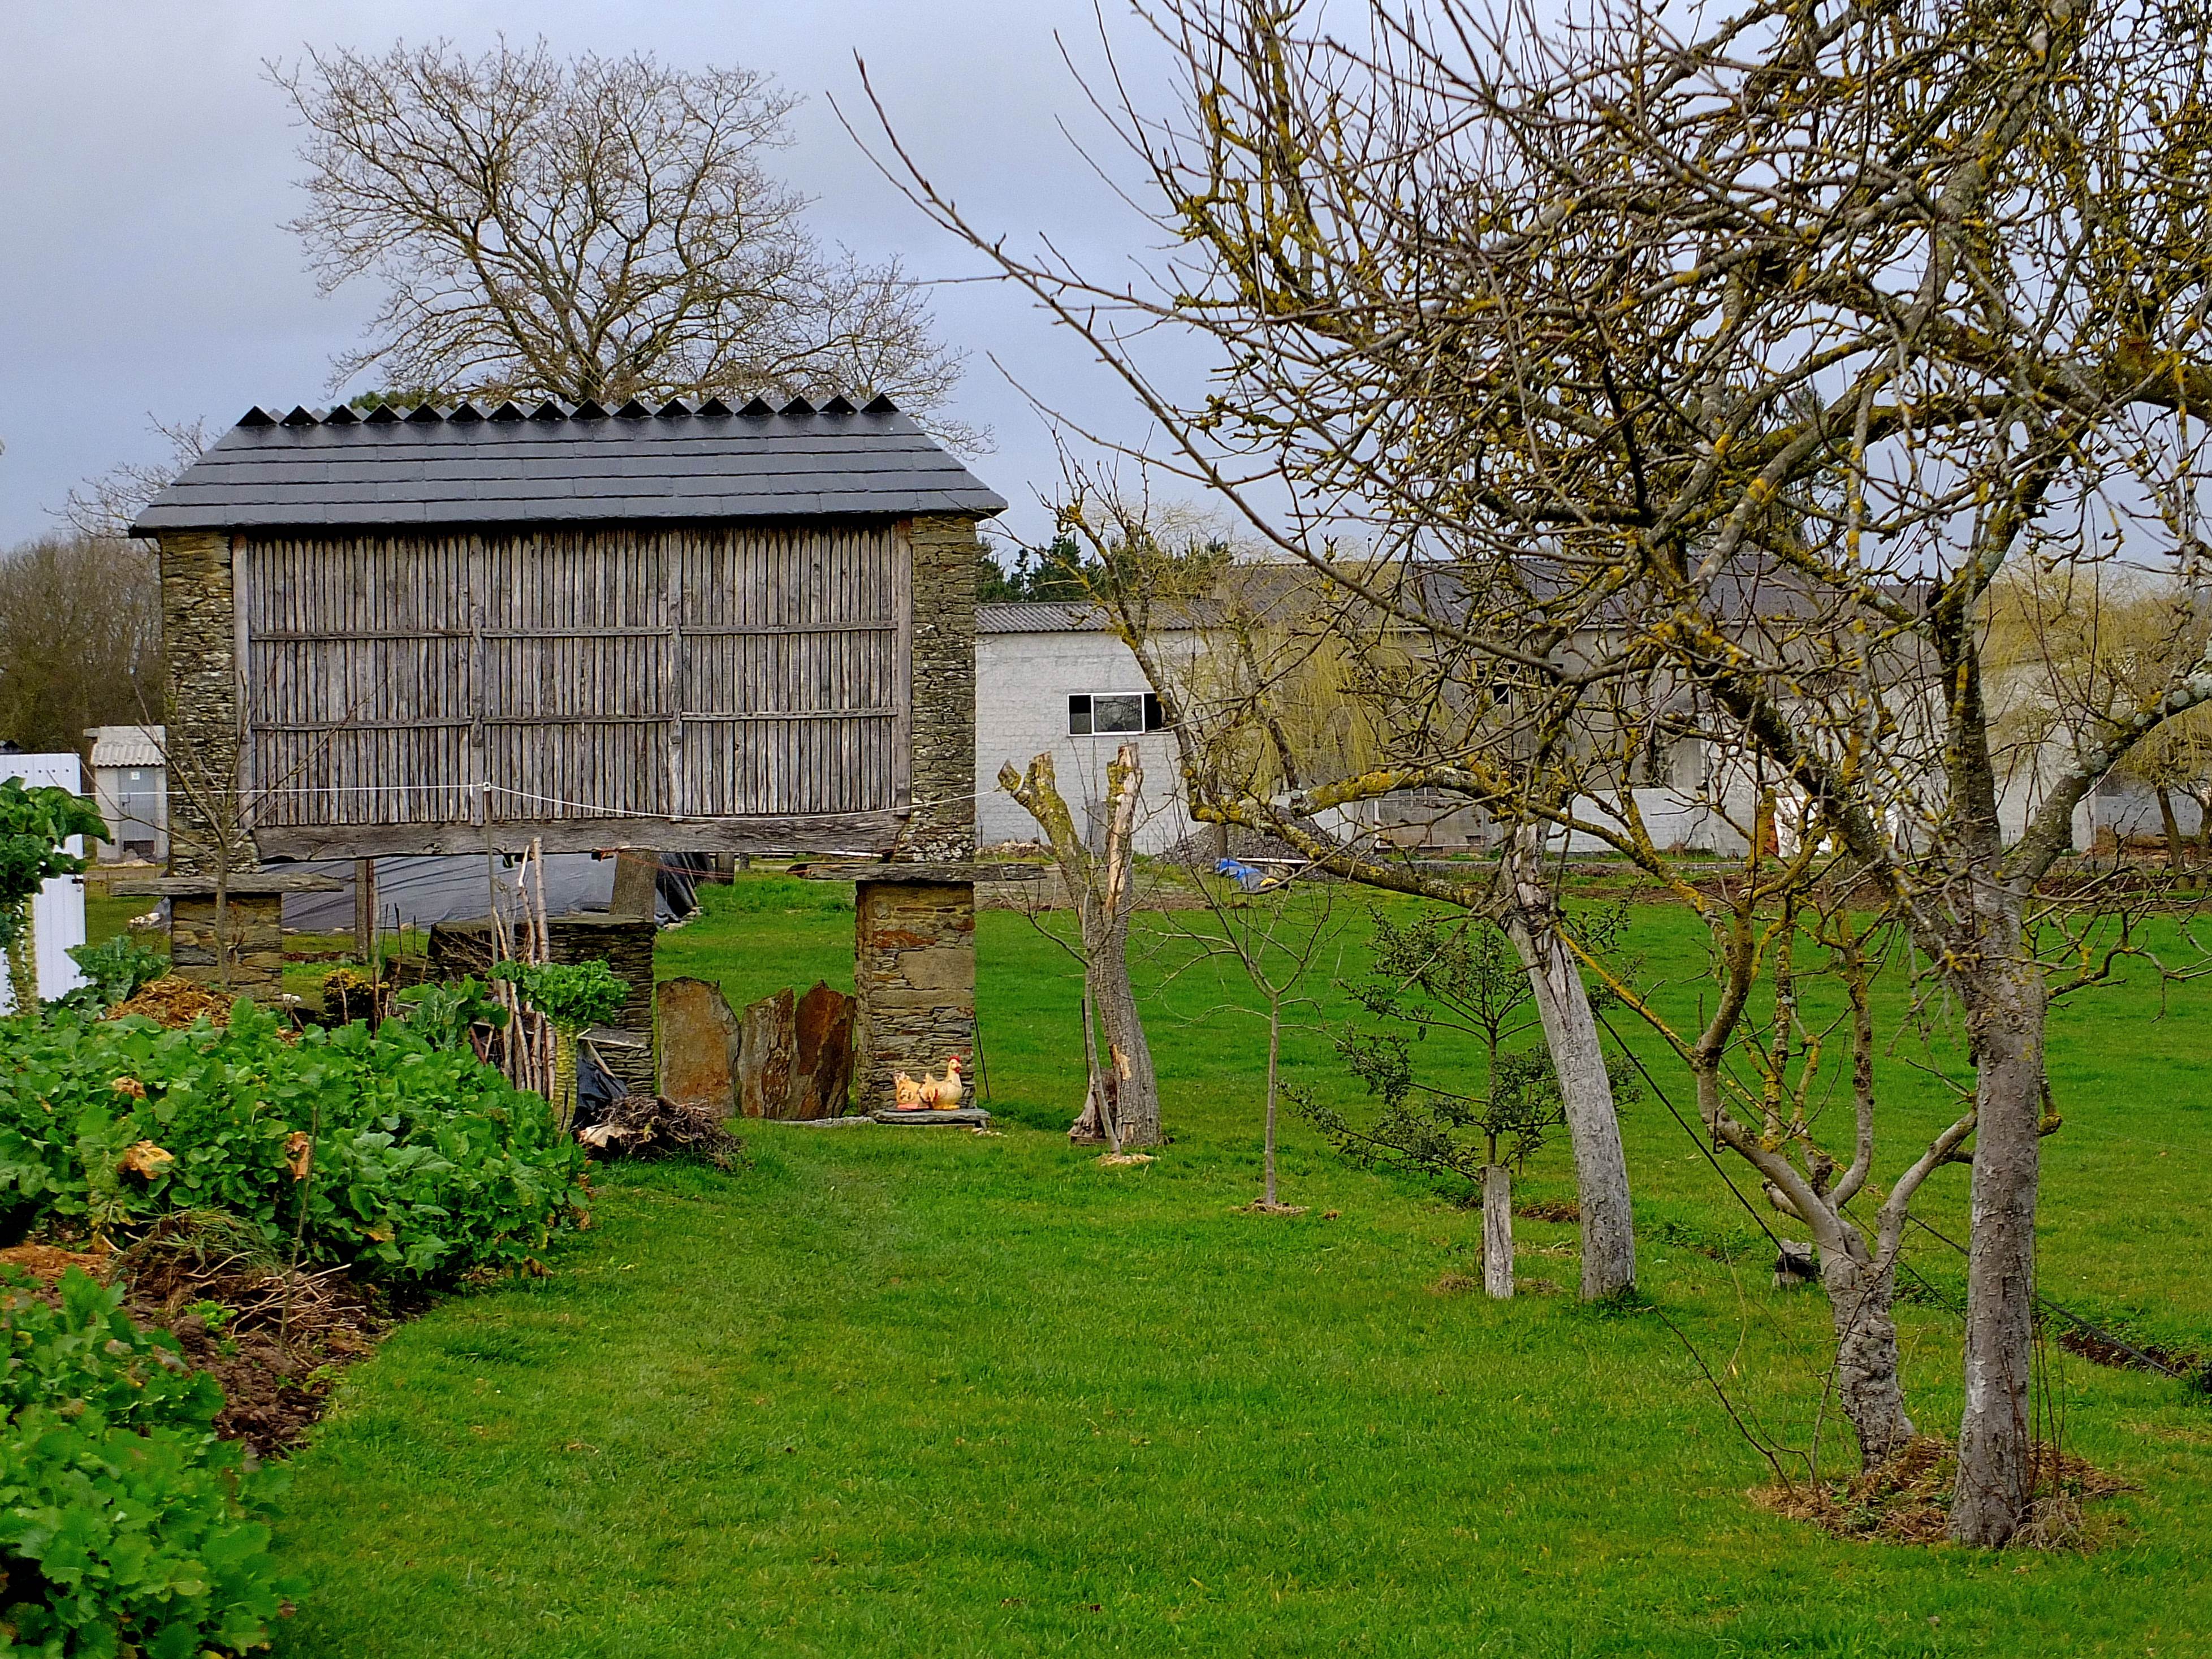
tree, farm, lawn, house, flower, building, home, cottage, garden, spain, galicia, estate, yard, espana, ggl1, gaby1, meira, fujifilmxs1, canastros, horreos, rural area, meiragaliciaespa a, woody plant